N-255 National Highway

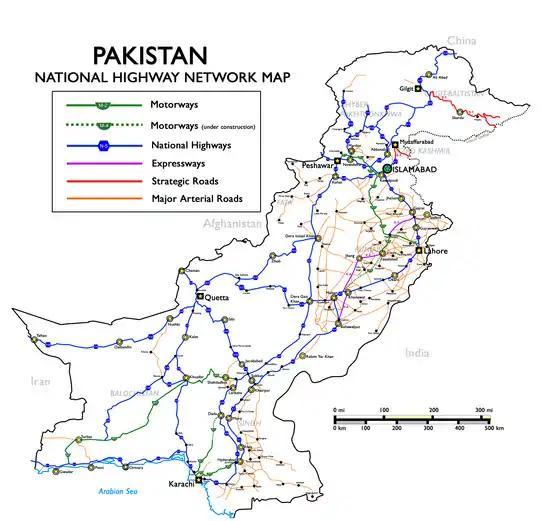
Map of National Highways of Pakistan

The National Highway 255 or the N-255 is one of Pakistan National Highway running from Larkana to the town of Nasirabad via Rasheed Wagan in Sindh province of Pakistan. Its total length is 34 km, the highway is maintained and operated by Pakistan's National Highway Authority.